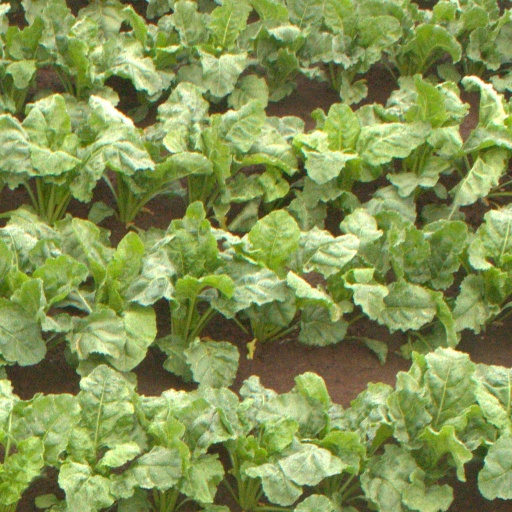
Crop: sugar beet